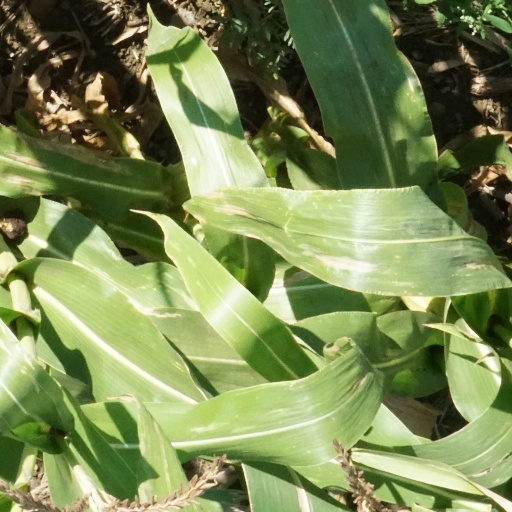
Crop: maize; corn